Taller

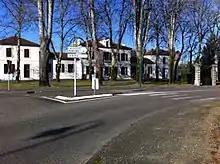

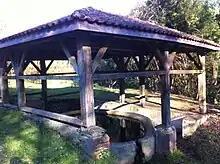

Taller is located in France, in Nouvelle-Aquitaine in the Landes department, near Dax Pilgrims walk through the village because it is part of the "" (Compostelle Way).